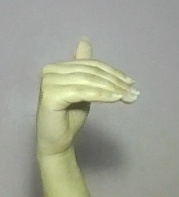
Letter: khaa